Vasily II of Moscow

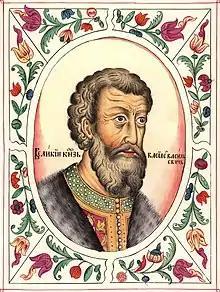
Portrait in the "Tsarskiy titulyarnik" (1672)

Vasily II Vasilyevich (10 March 141527 March 1462), nicknamed the Blind or the Dark, was Grand Prince of Moscow from 1425 until his death in 1462.